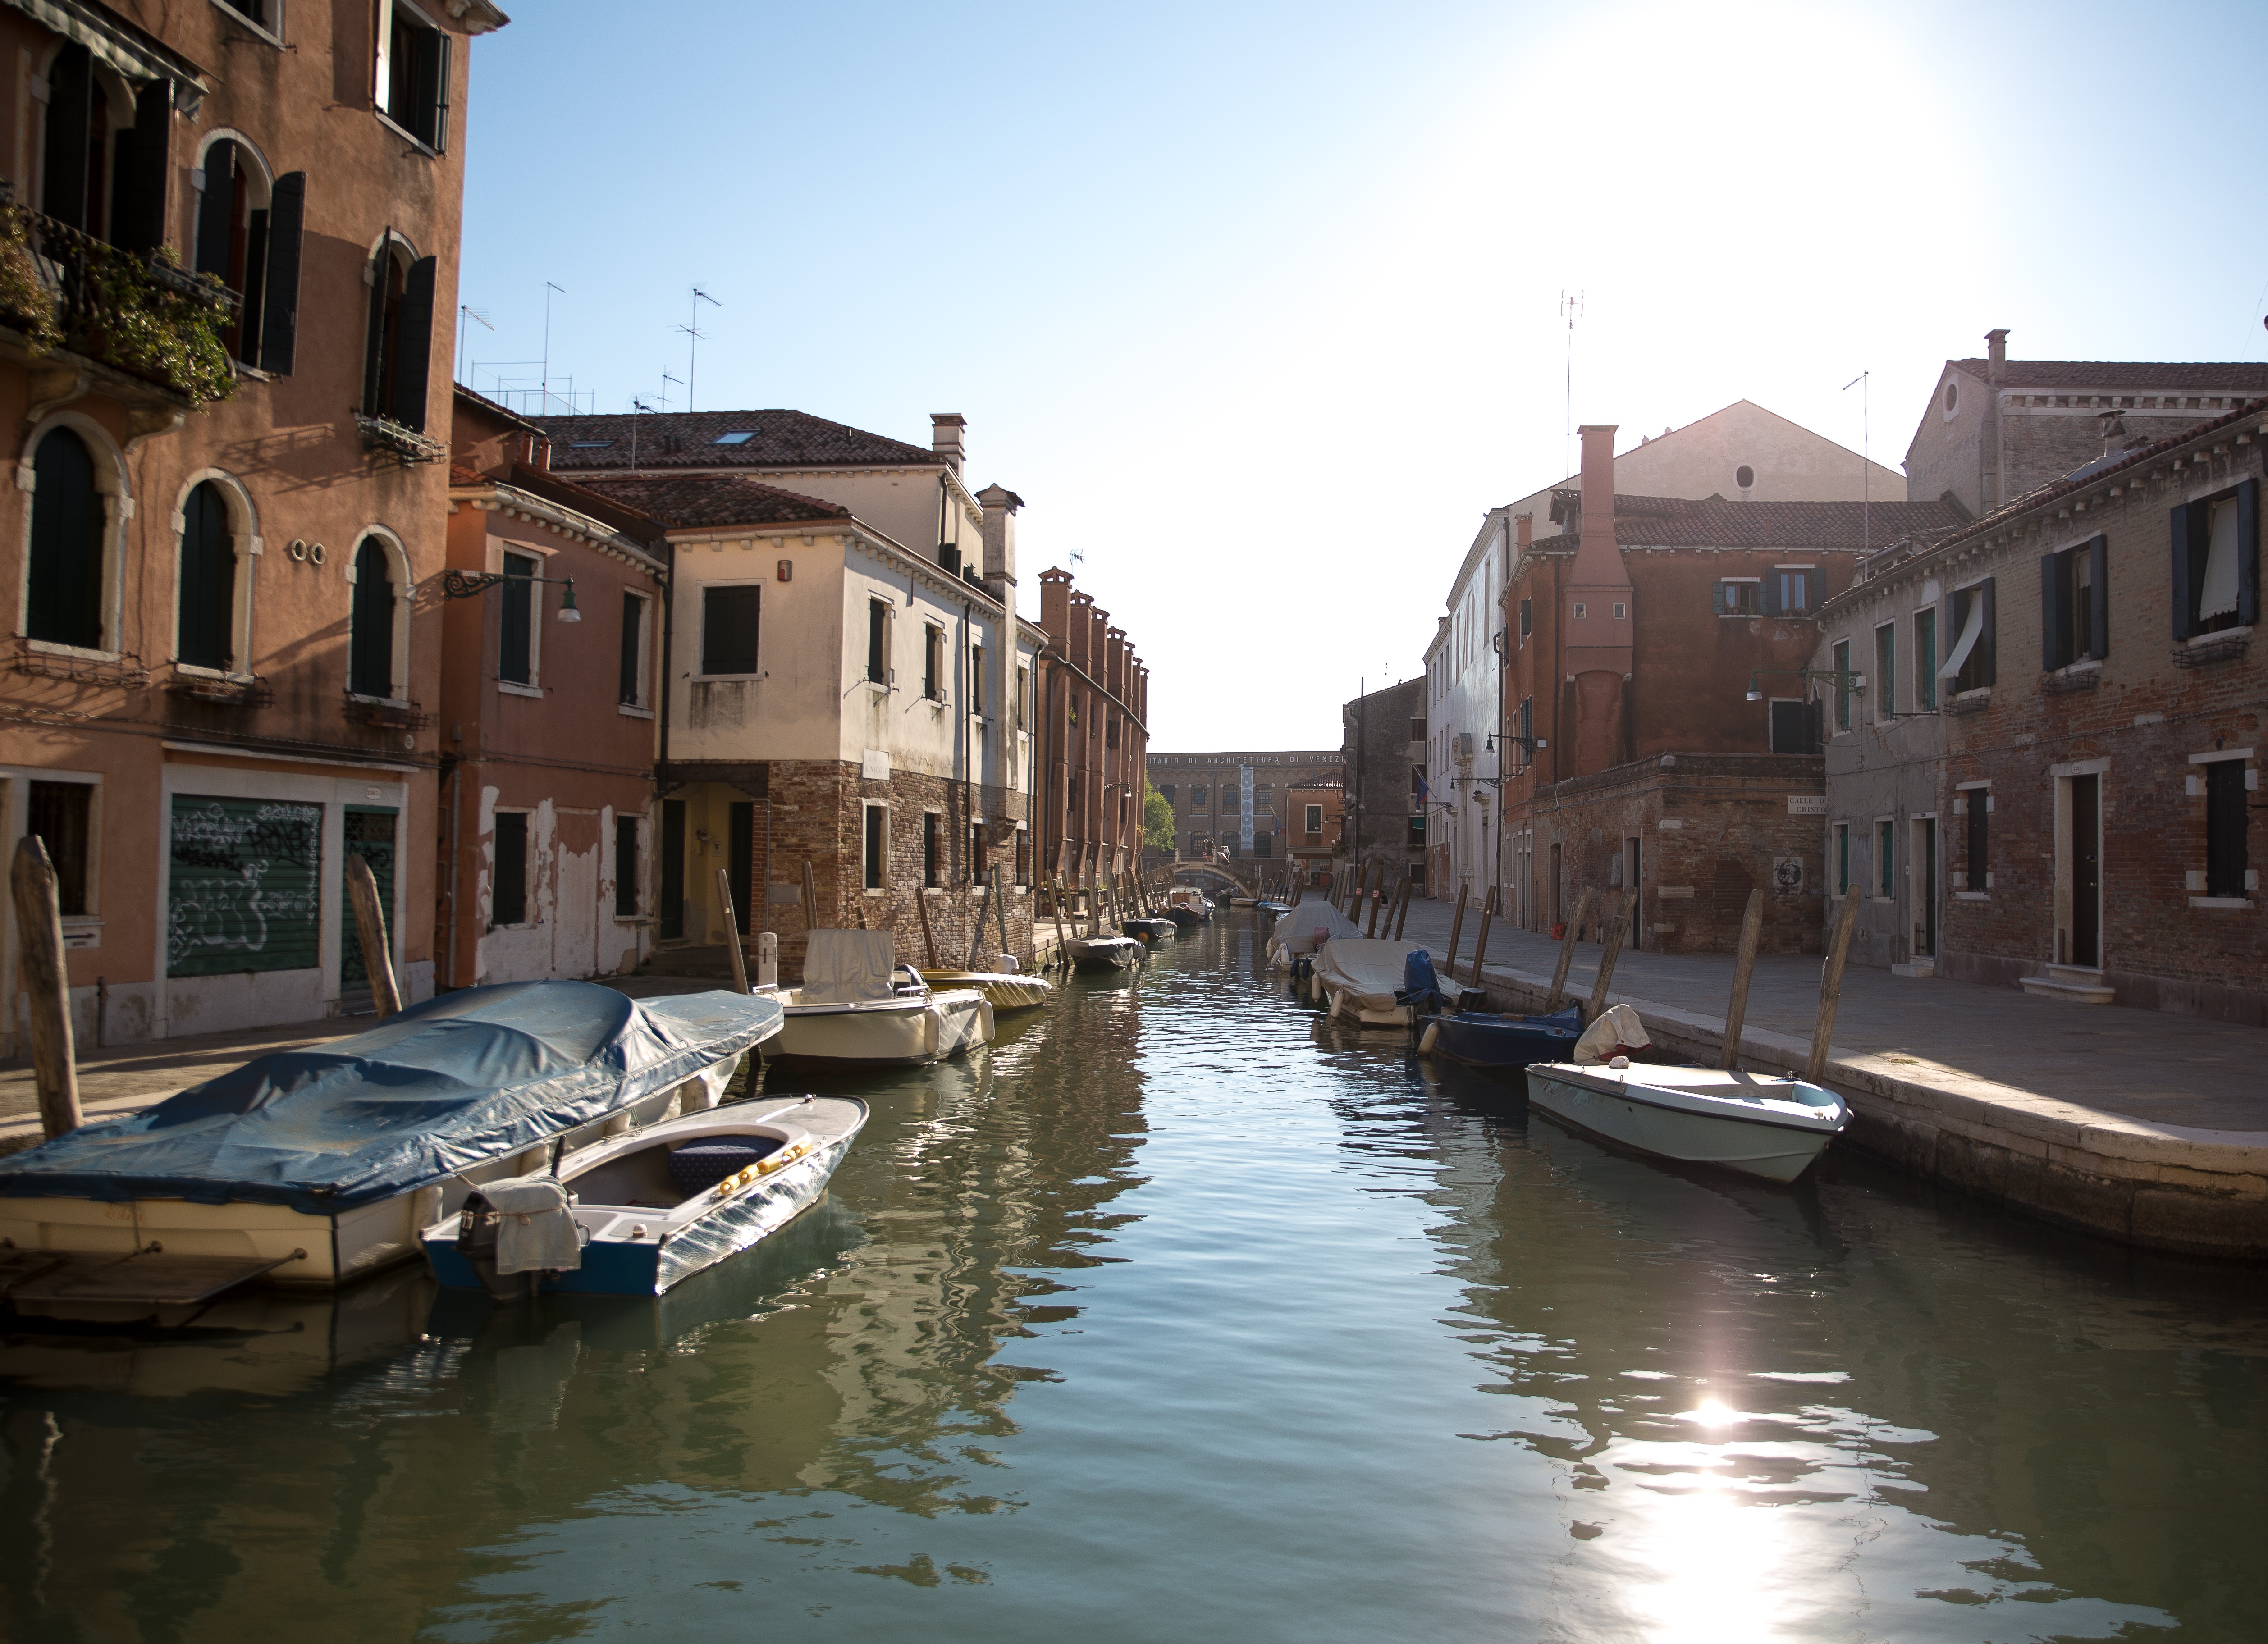
water, boat, street, town, river, canal, cityscape, travel, vehicle, italy, venice, waterway, body of water, channel, landform, geographical feature